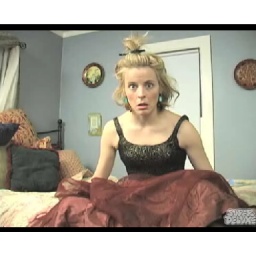
the phone book won't fit in the filing cabinet!